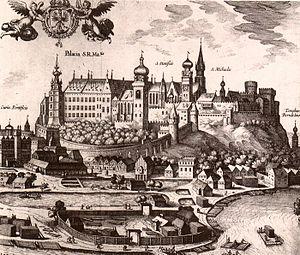
Le Wawel est une colline fortifiée qui surplombe la Vistule et la vielle ville de Cracovie, l'ancienne capitale de la Pologne. En plus d'être l'ancien siège des rois polonais, la colline du Wawel abrite également une cathédrale qui est à la fois un sanctuaire et une nécropole nationale, où des rois, des reines, des poètes et des héros nationaux de la Pologne sont enterrés. C'est un lieu privilégié pour les Polonais car il constitue un témoignage important de l'histoire de la nation.